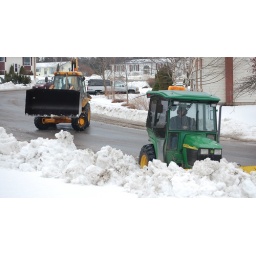
Two tractors clearing space on the sidewalk in front of my house in preparation for a storm tomorrow.